Air transport in the United Kingdom

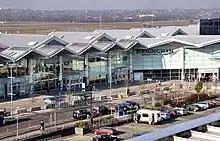
Terminal 2 at Birmingham Airport

The vast majority of all passengers travelling by air to or from the UK are carried by UK airlines, of which there are around forty, and at the end of 2006 the UK air transport fleet numbered 963 aircraft, flying just under 1.2million flights and averaging over eight hours of flying daily. Together the two largest airlines as measured by passenger numbers; British Airways and easyJet, account for nearly half of the 127million passengers flown on UK airlines. In terms of capacity, both available and used, British Airways is again the largest airline, whilst easyJet is pushed into third place by Virgin Atlantic. British Airways passenger flights also account for over 50 per cent of all cargo carried by UK airlines, and when combined with its cargo operations the airline carries over 60 per cent of all cargo carried by UK airlines.